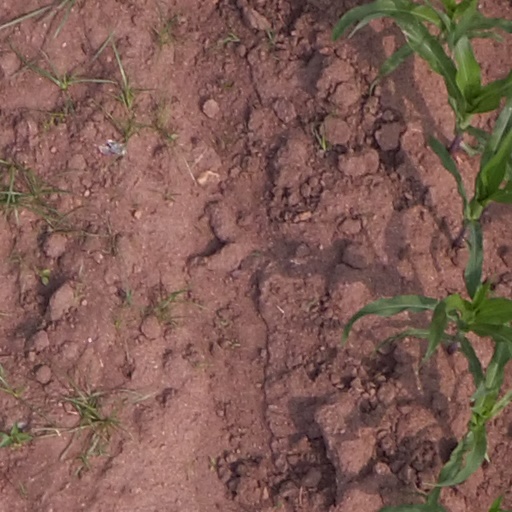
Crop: maize; corn